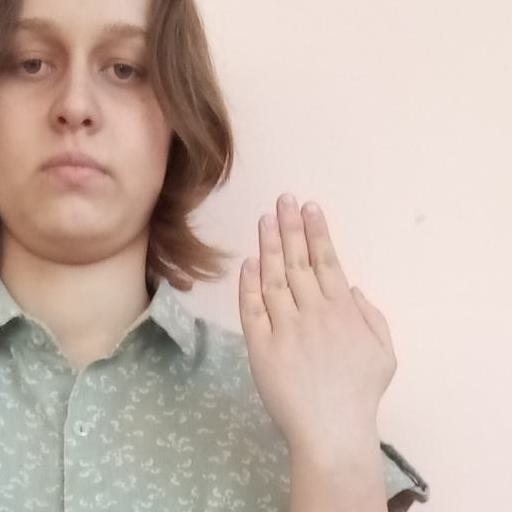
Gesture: stop_inverted